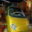
Label: automobile